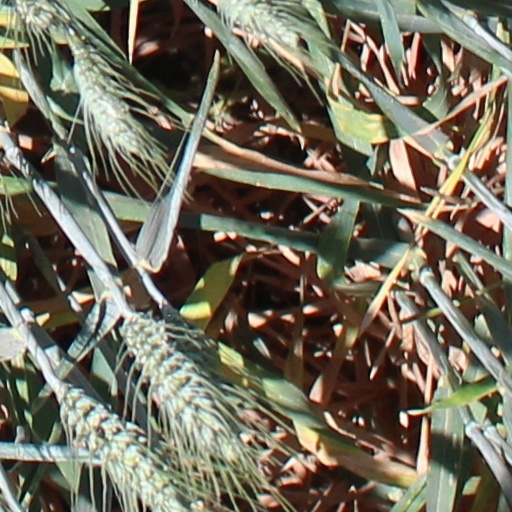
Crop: wheat